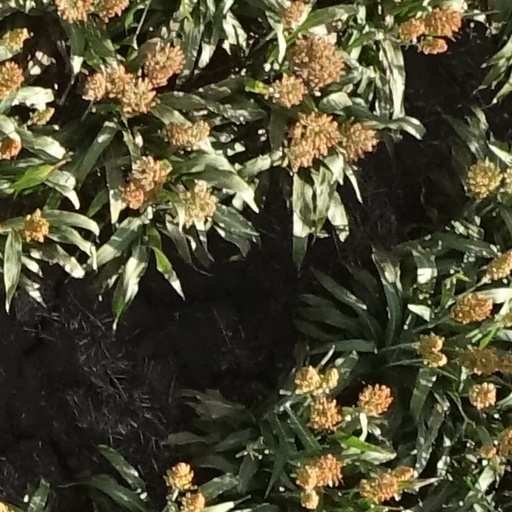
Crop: sorghum